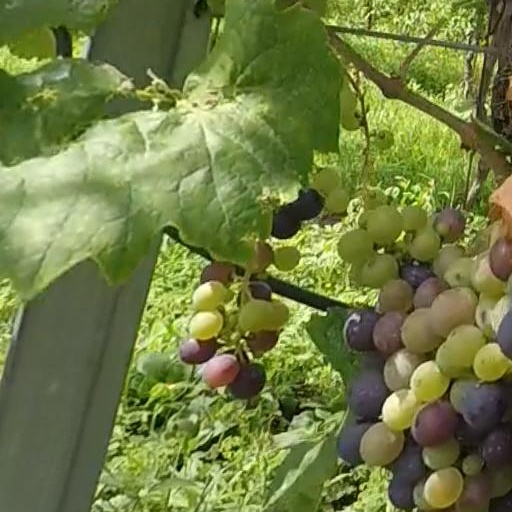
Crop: grape